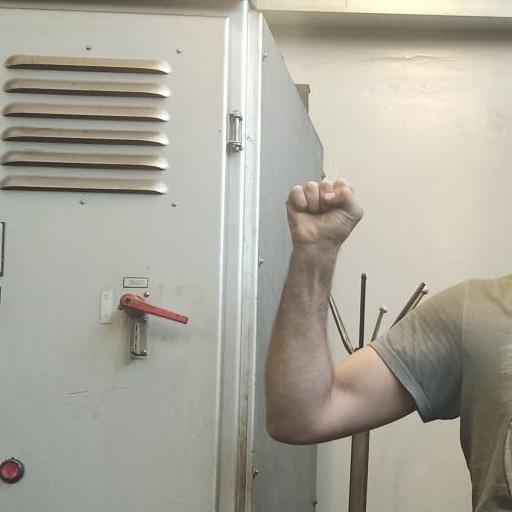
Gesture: fist